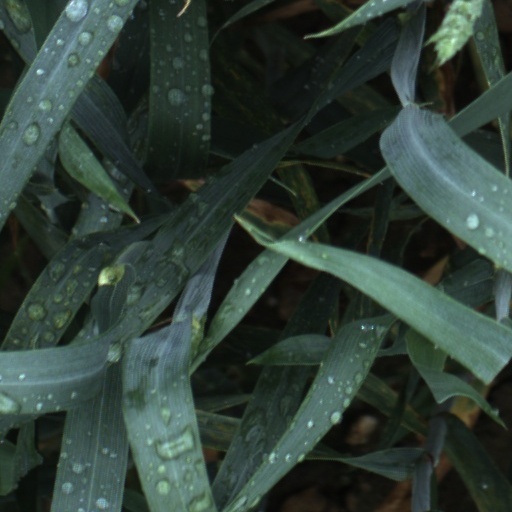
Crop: wheat